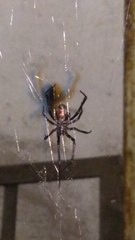
Species: Lactrodectus_hesperus